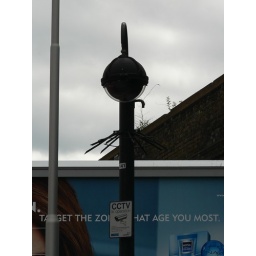
At least there is a warning sign if you walking in the direction I was.